History of Valais

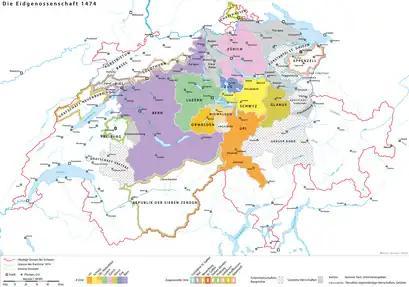
The Episcopal Valais, an ally of Bern, and the Swiss cantons in 1474, before the Burgundian War.

In 1415, after besieging the Château de la Soie, the patriots of the Upper Valais, with the exception of those from Sion, obtained from Bishop Guillaume VI of Raron control over the appointment of the bishop and senior civil servants. This right was enshrined in an official document in 1435, the "organisation judiciaire" (judicial organization) giving the Diet the power to confirm priests and civil servants; Bishop André de Gualdo also granted the communities of Sept-Dizains the right to appoint their own châtelains on an annual basis. On January 28, 1446, the Articles of Naters, wrested from the bishop, gave legislative power to the Diet; they were annulled on February 7, 1451, by his newly elected successor, Henri Asperlin.